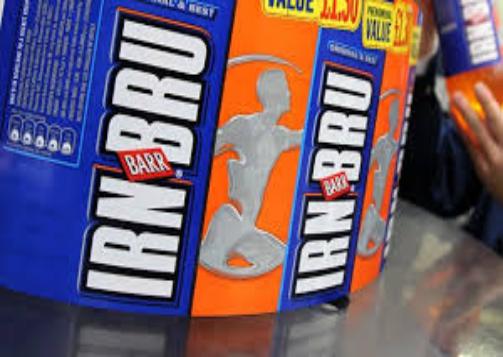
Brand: Irn Bru Bar
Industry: Food